The Lost Husband

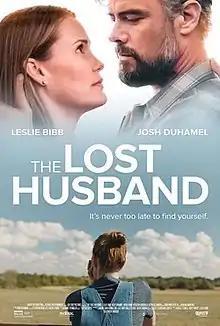
Film poster

The Lost Husband is a 2020 American romantic drama film written and directed by Vicky Wight and starring Leslie Bibb and Josh Duhamel. It is based on Katherine Center's 2013 novel of the same name. The film was released to video on demand on April 10, 2020 by Quiver Distribution and Redbox Entertainment.